Doussard

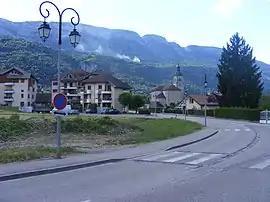
Doussard

Doussard is a commune in the southeastern French department of Haute-Savoie.